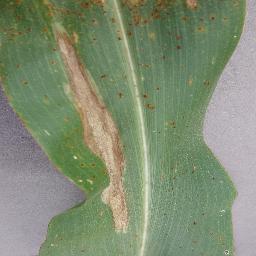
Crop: corn
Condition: (maize)_northern_blight